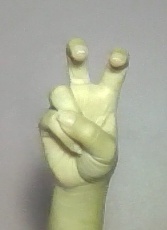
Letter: toot